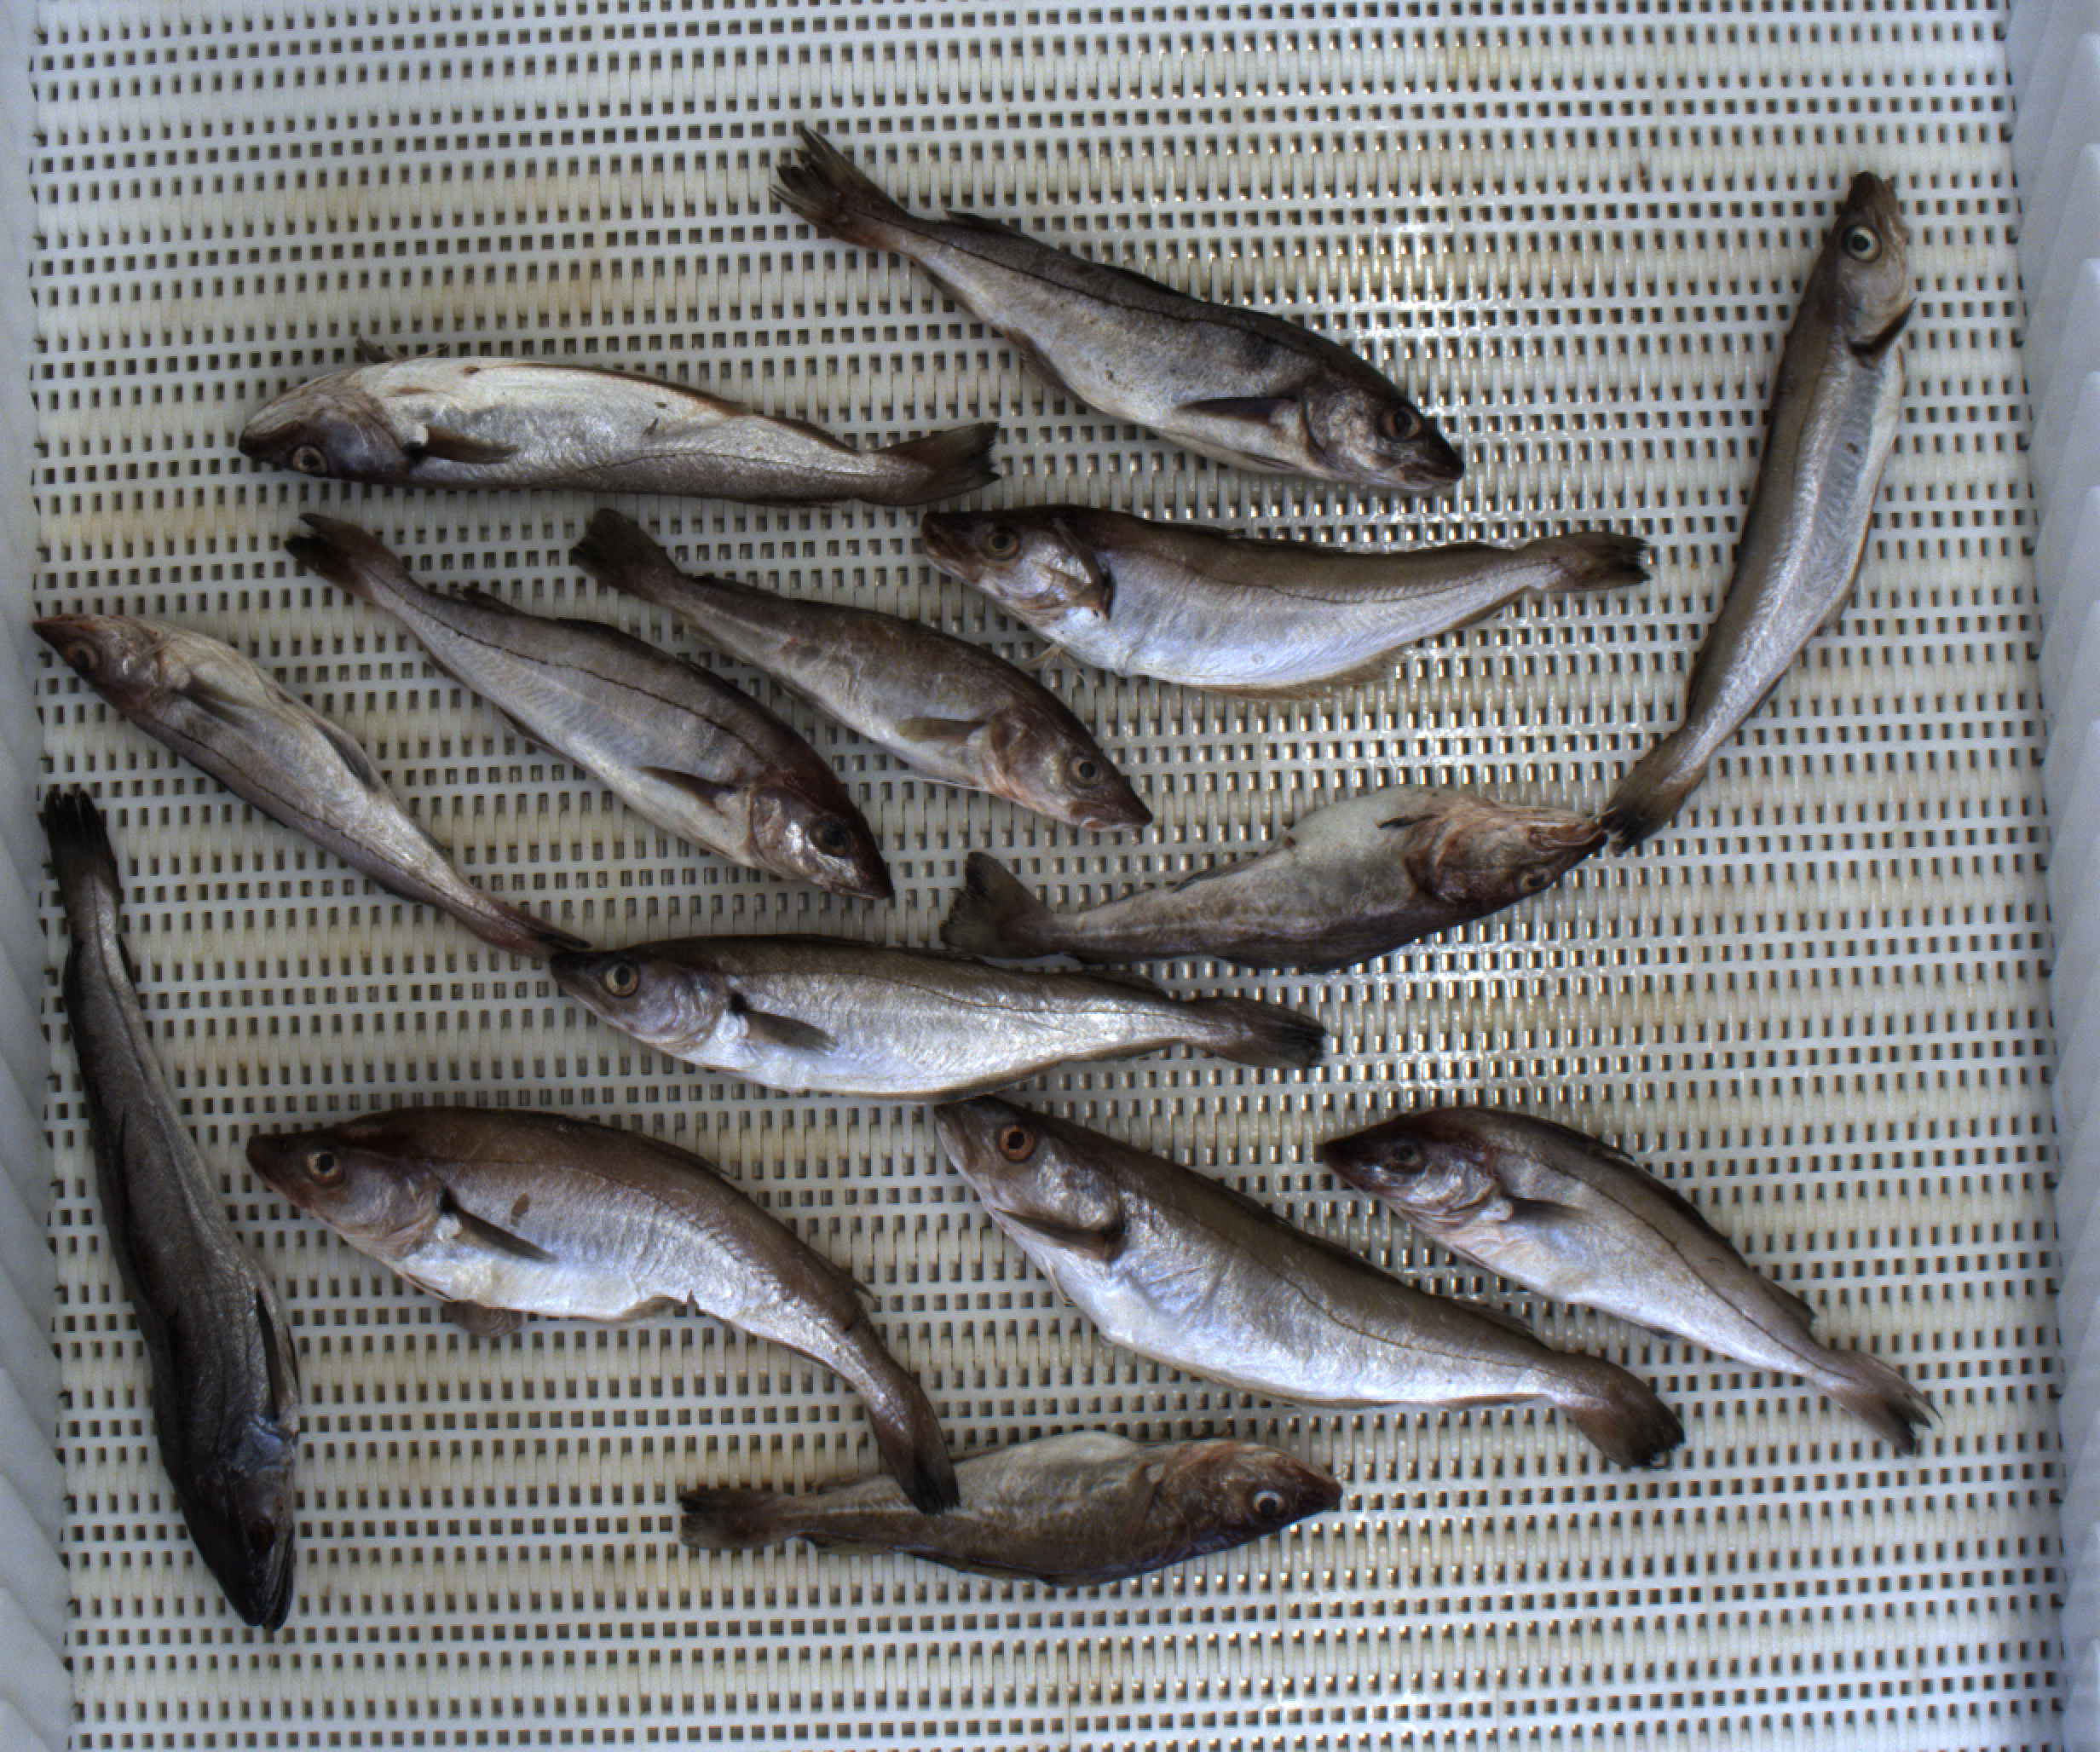
Total fish: 14
Cod: 3
Haddock: 4
Whiting: 6
Hake: 1
Horse mackerel: 0
Saithe: 0
Other: 0